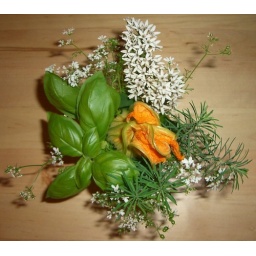
Anything we could find in the garden + around the tree house